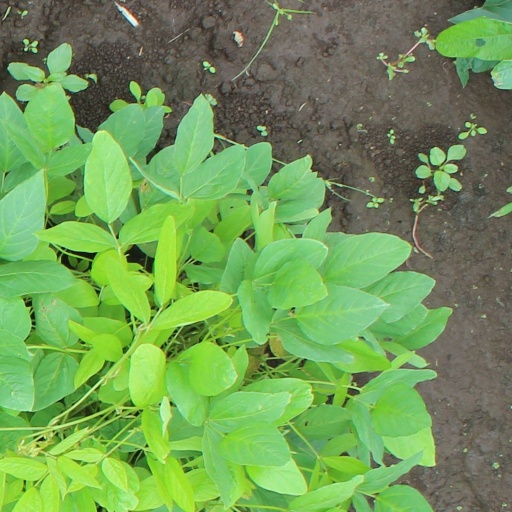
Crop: soybean